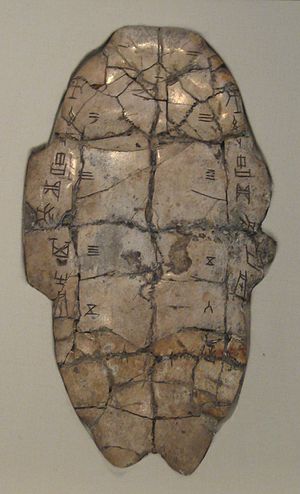
Orakelben
Replika af et orakelben - skildpaddeskjold.
Orakelben er inskriptioner lavet på skildpaddeskjold, som blev opvarmet så de gik i stykker. Efter at skjoldet var gået i stykker blev det brugt til at forudsige fremtid, da man mente at himmelen styrede udfaldet af denne process.